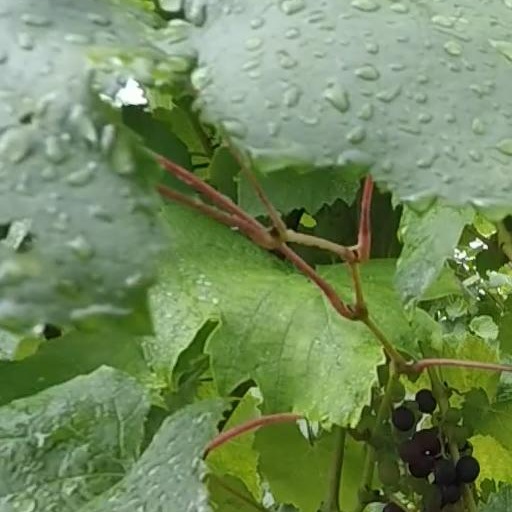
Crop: grape